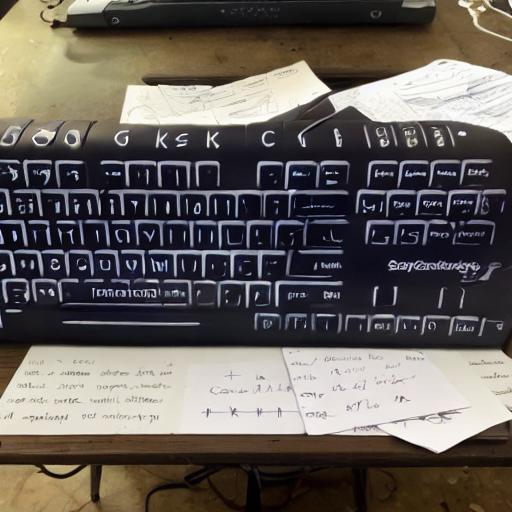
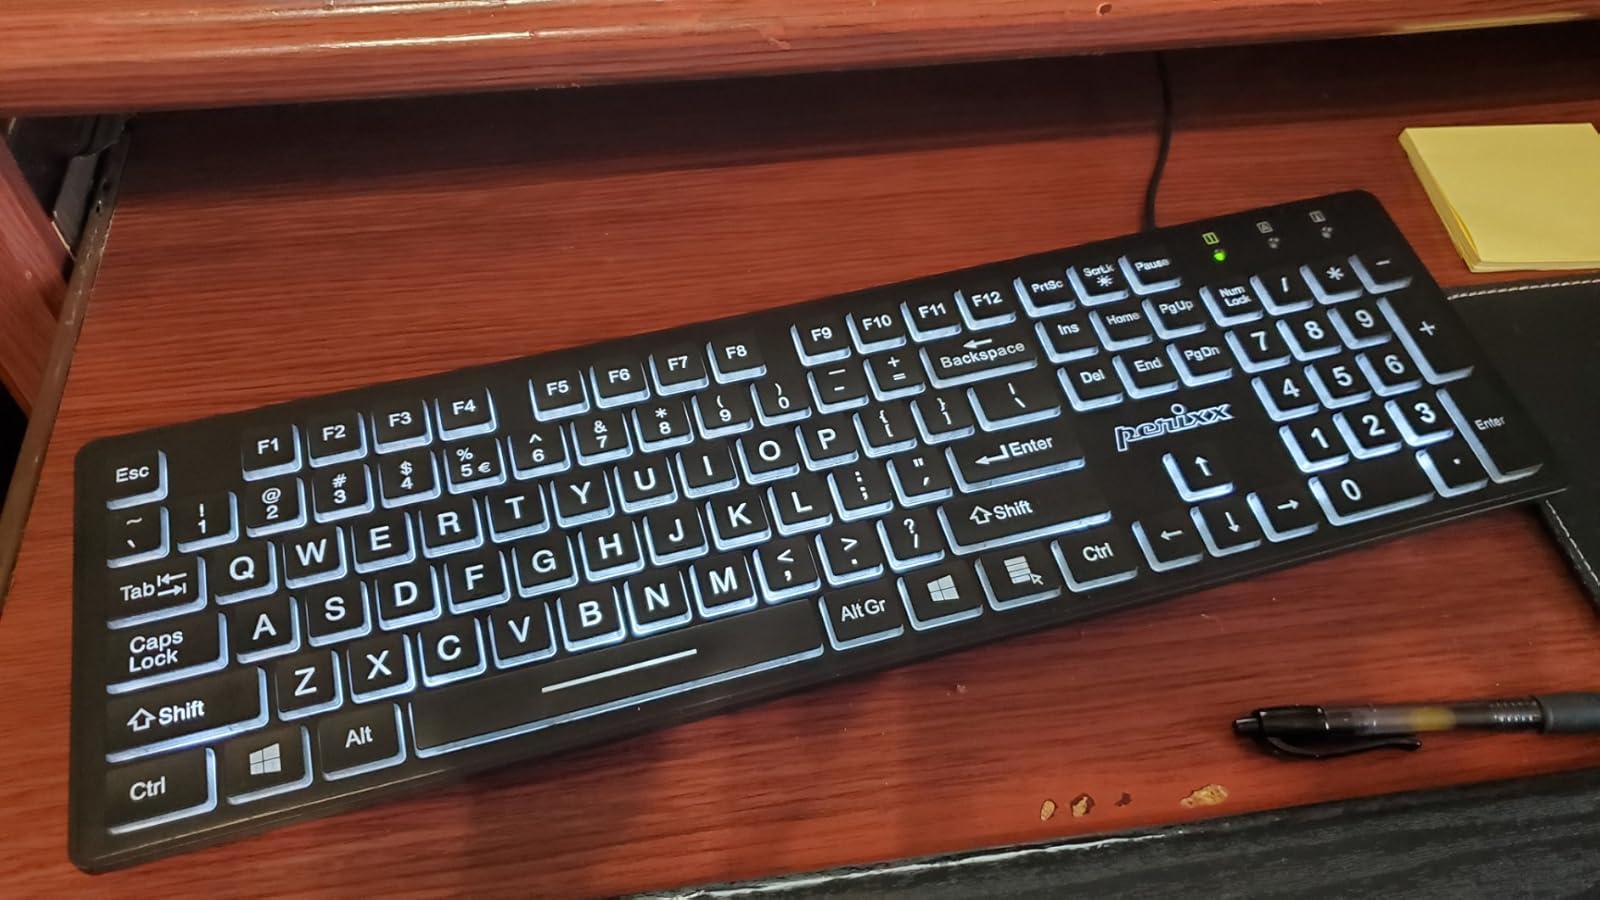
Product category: keyboard
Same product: no